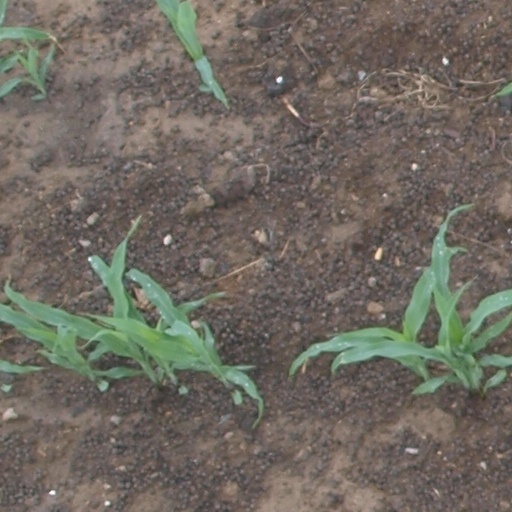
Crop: maize; corn